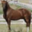
Label: horse